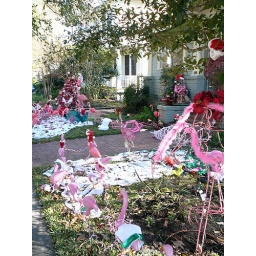
This yard is across the street from my friends Jeannette and Bill's house in the Houston Heights. They're pretty wild!